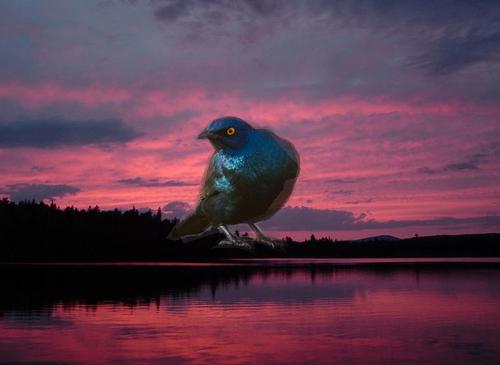
Bird species: Cape_Glossy_Starling
Bird type: landbird
Background: water